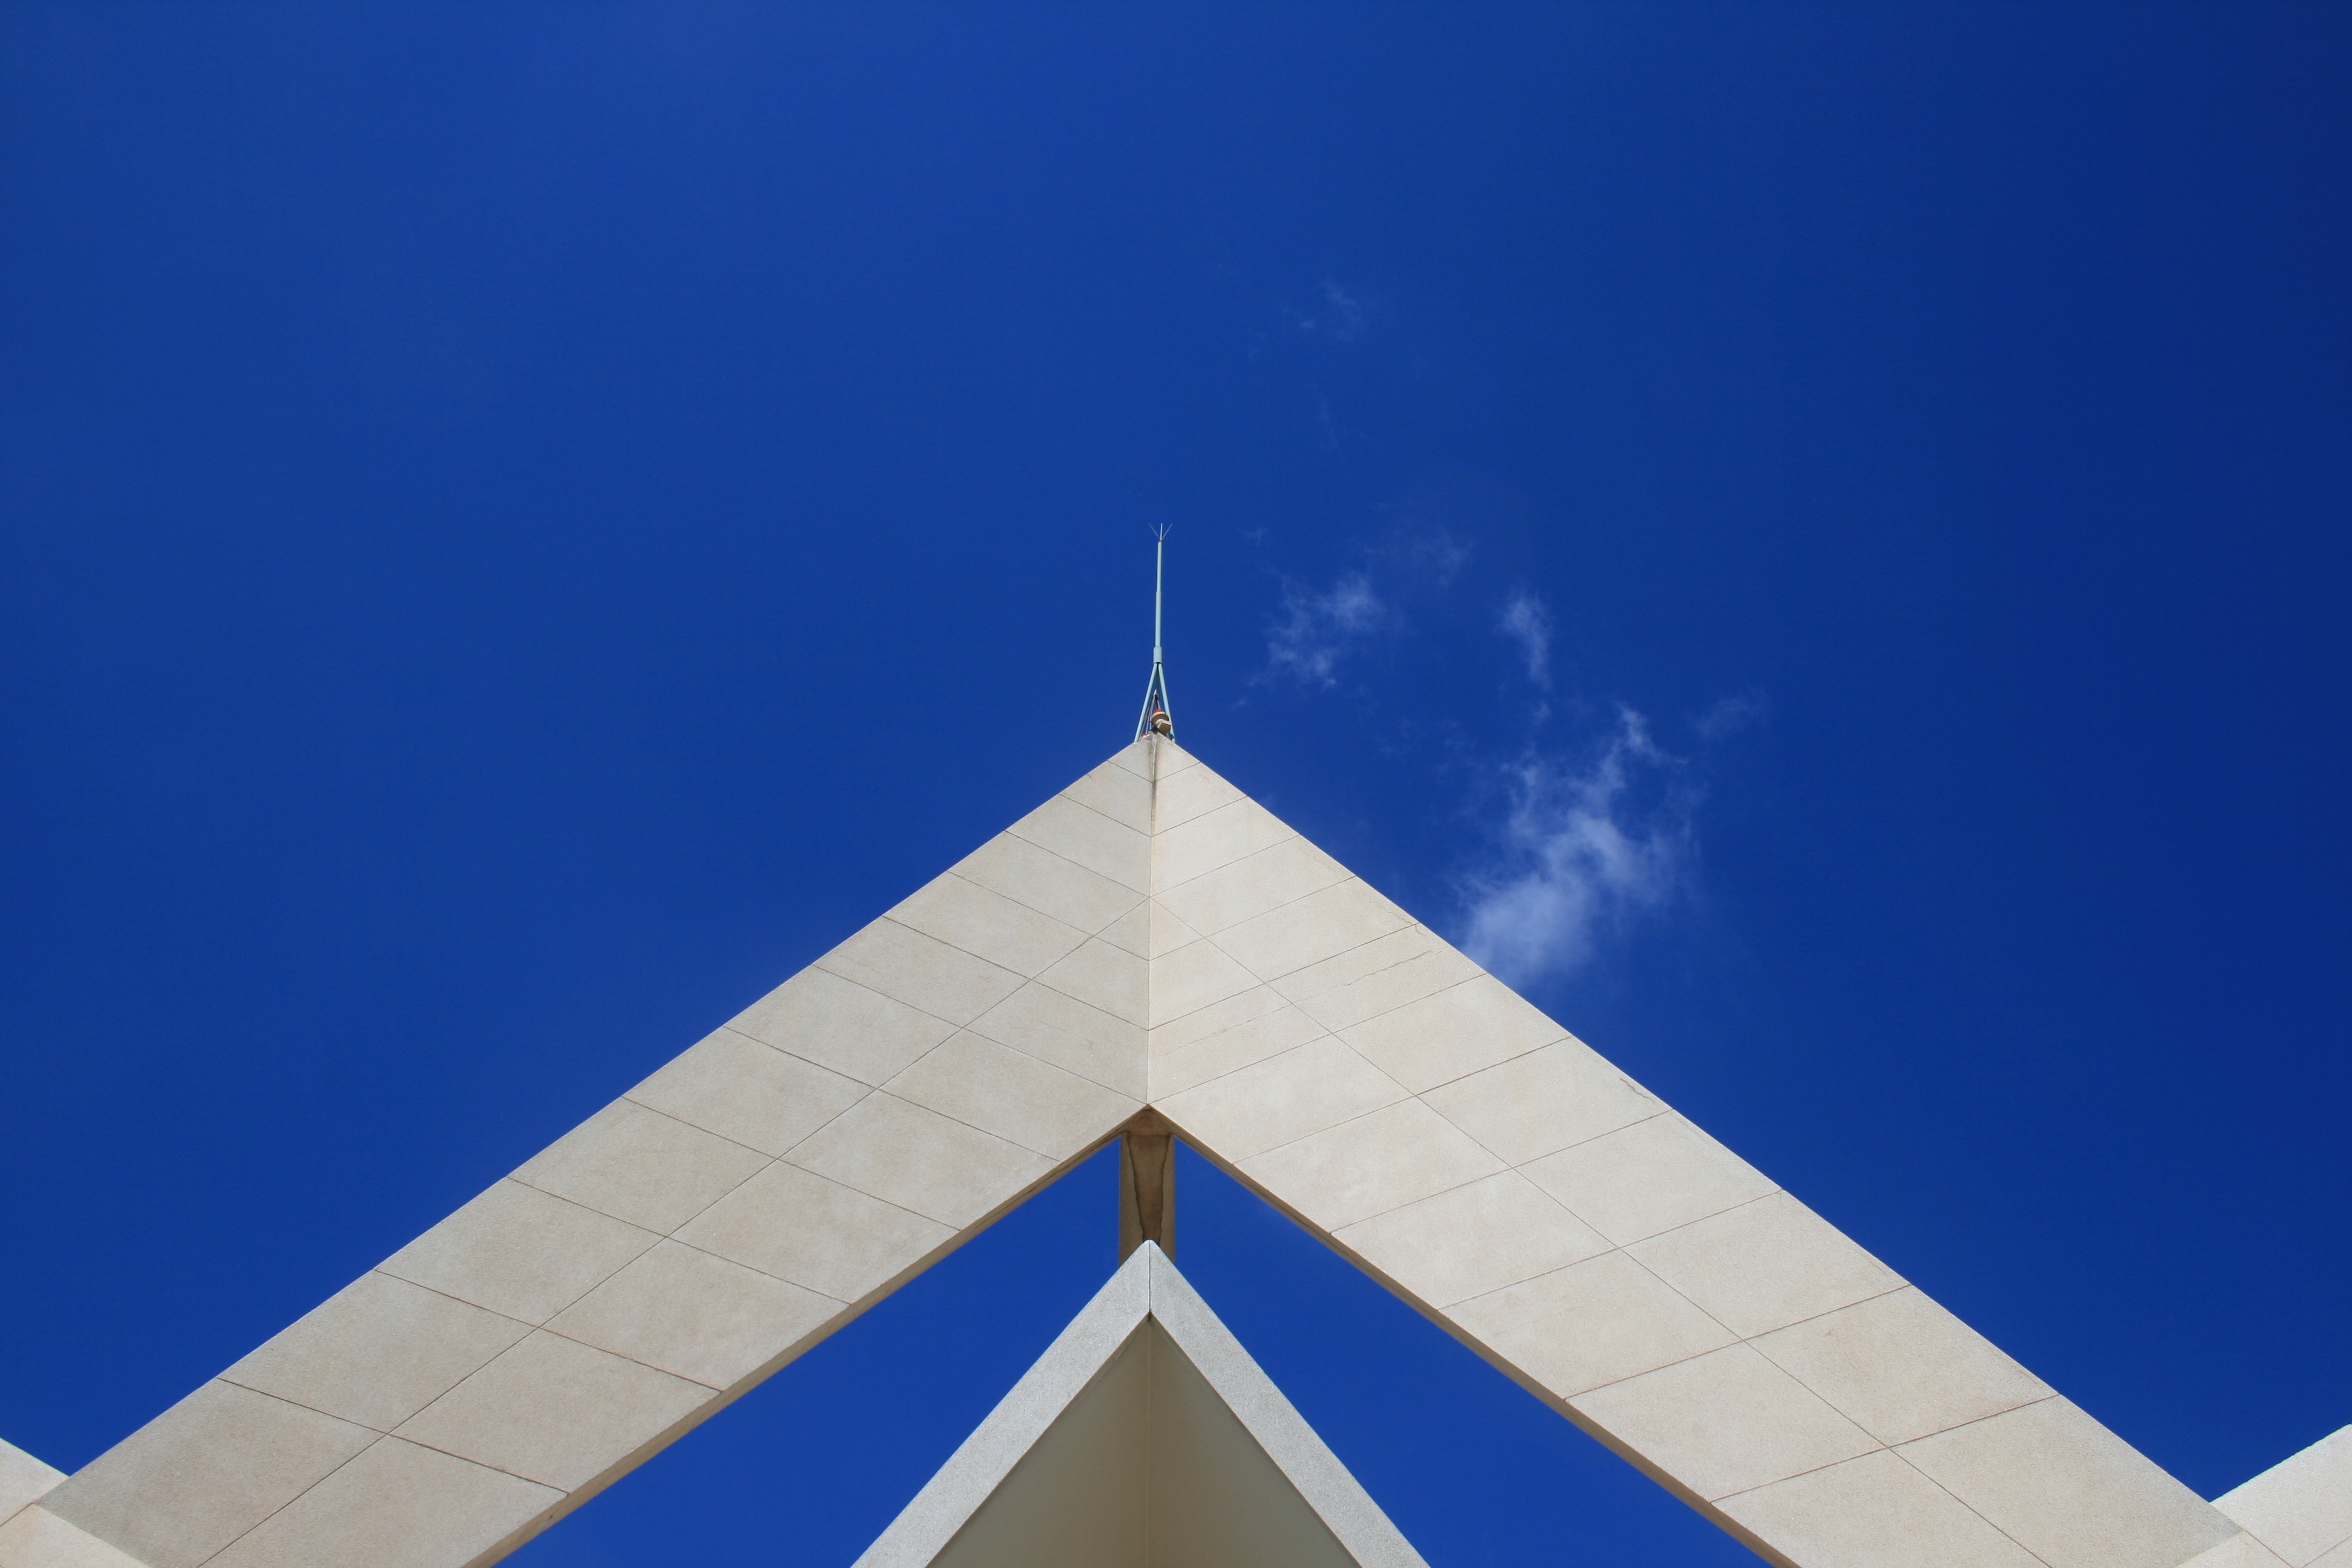
creative, architecture, structure, sky, sunlight, wind, building, stone, monument, construction, line, tower, mast, artistic, landmark, blue, exterior, modern, artwork, sculpture, engineering, creativity, design, steeple, symmetry, stonework, shape, architectural, architecture design, war victims, atmosphere of earth, south african air force memorial, star design, commemorating